Describe the emotion expressed in this image:  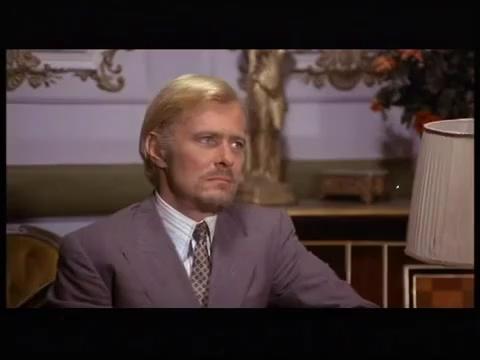
This person displays Suffering, valence and arousal with low intensity.